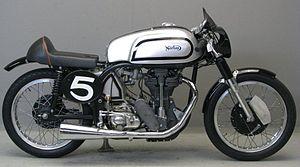
Gustave Lefèvre est un pilote motocycliste, septuple vainqueur du Bol d'or moto à l'Autodrome de Linas-Montlhéry sur Norton Manx, en 1947, 1949, 1950, 1951, 1953, puis 1956 et 1957 avec Georges Briand.